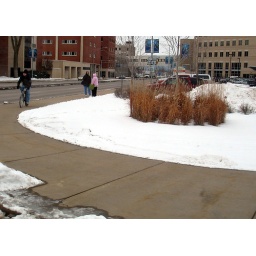
Bicyclist and pedestrians on sidewalk in La Crosse, Wisconsin, USA. Photo taken through closed window of passing city bus.